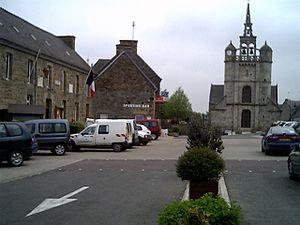
Lézardrieux [lezaʁdʁijø] est une commune française située dans le département des Côtes-d'Armor, en région Bretagne.